Yves Bissouma

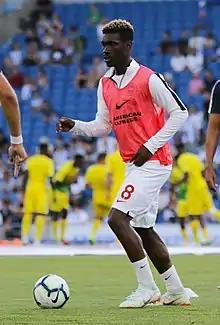
Bissouma training pre-match for Brighton & Hove Albion in 2018

Yves Bissouma (born 30 August 1996) is a professional footballer who plays as a defensive midfielder for club Tottenham Hotspur. Born in the Ivory Coast, he represents the Mali national team.